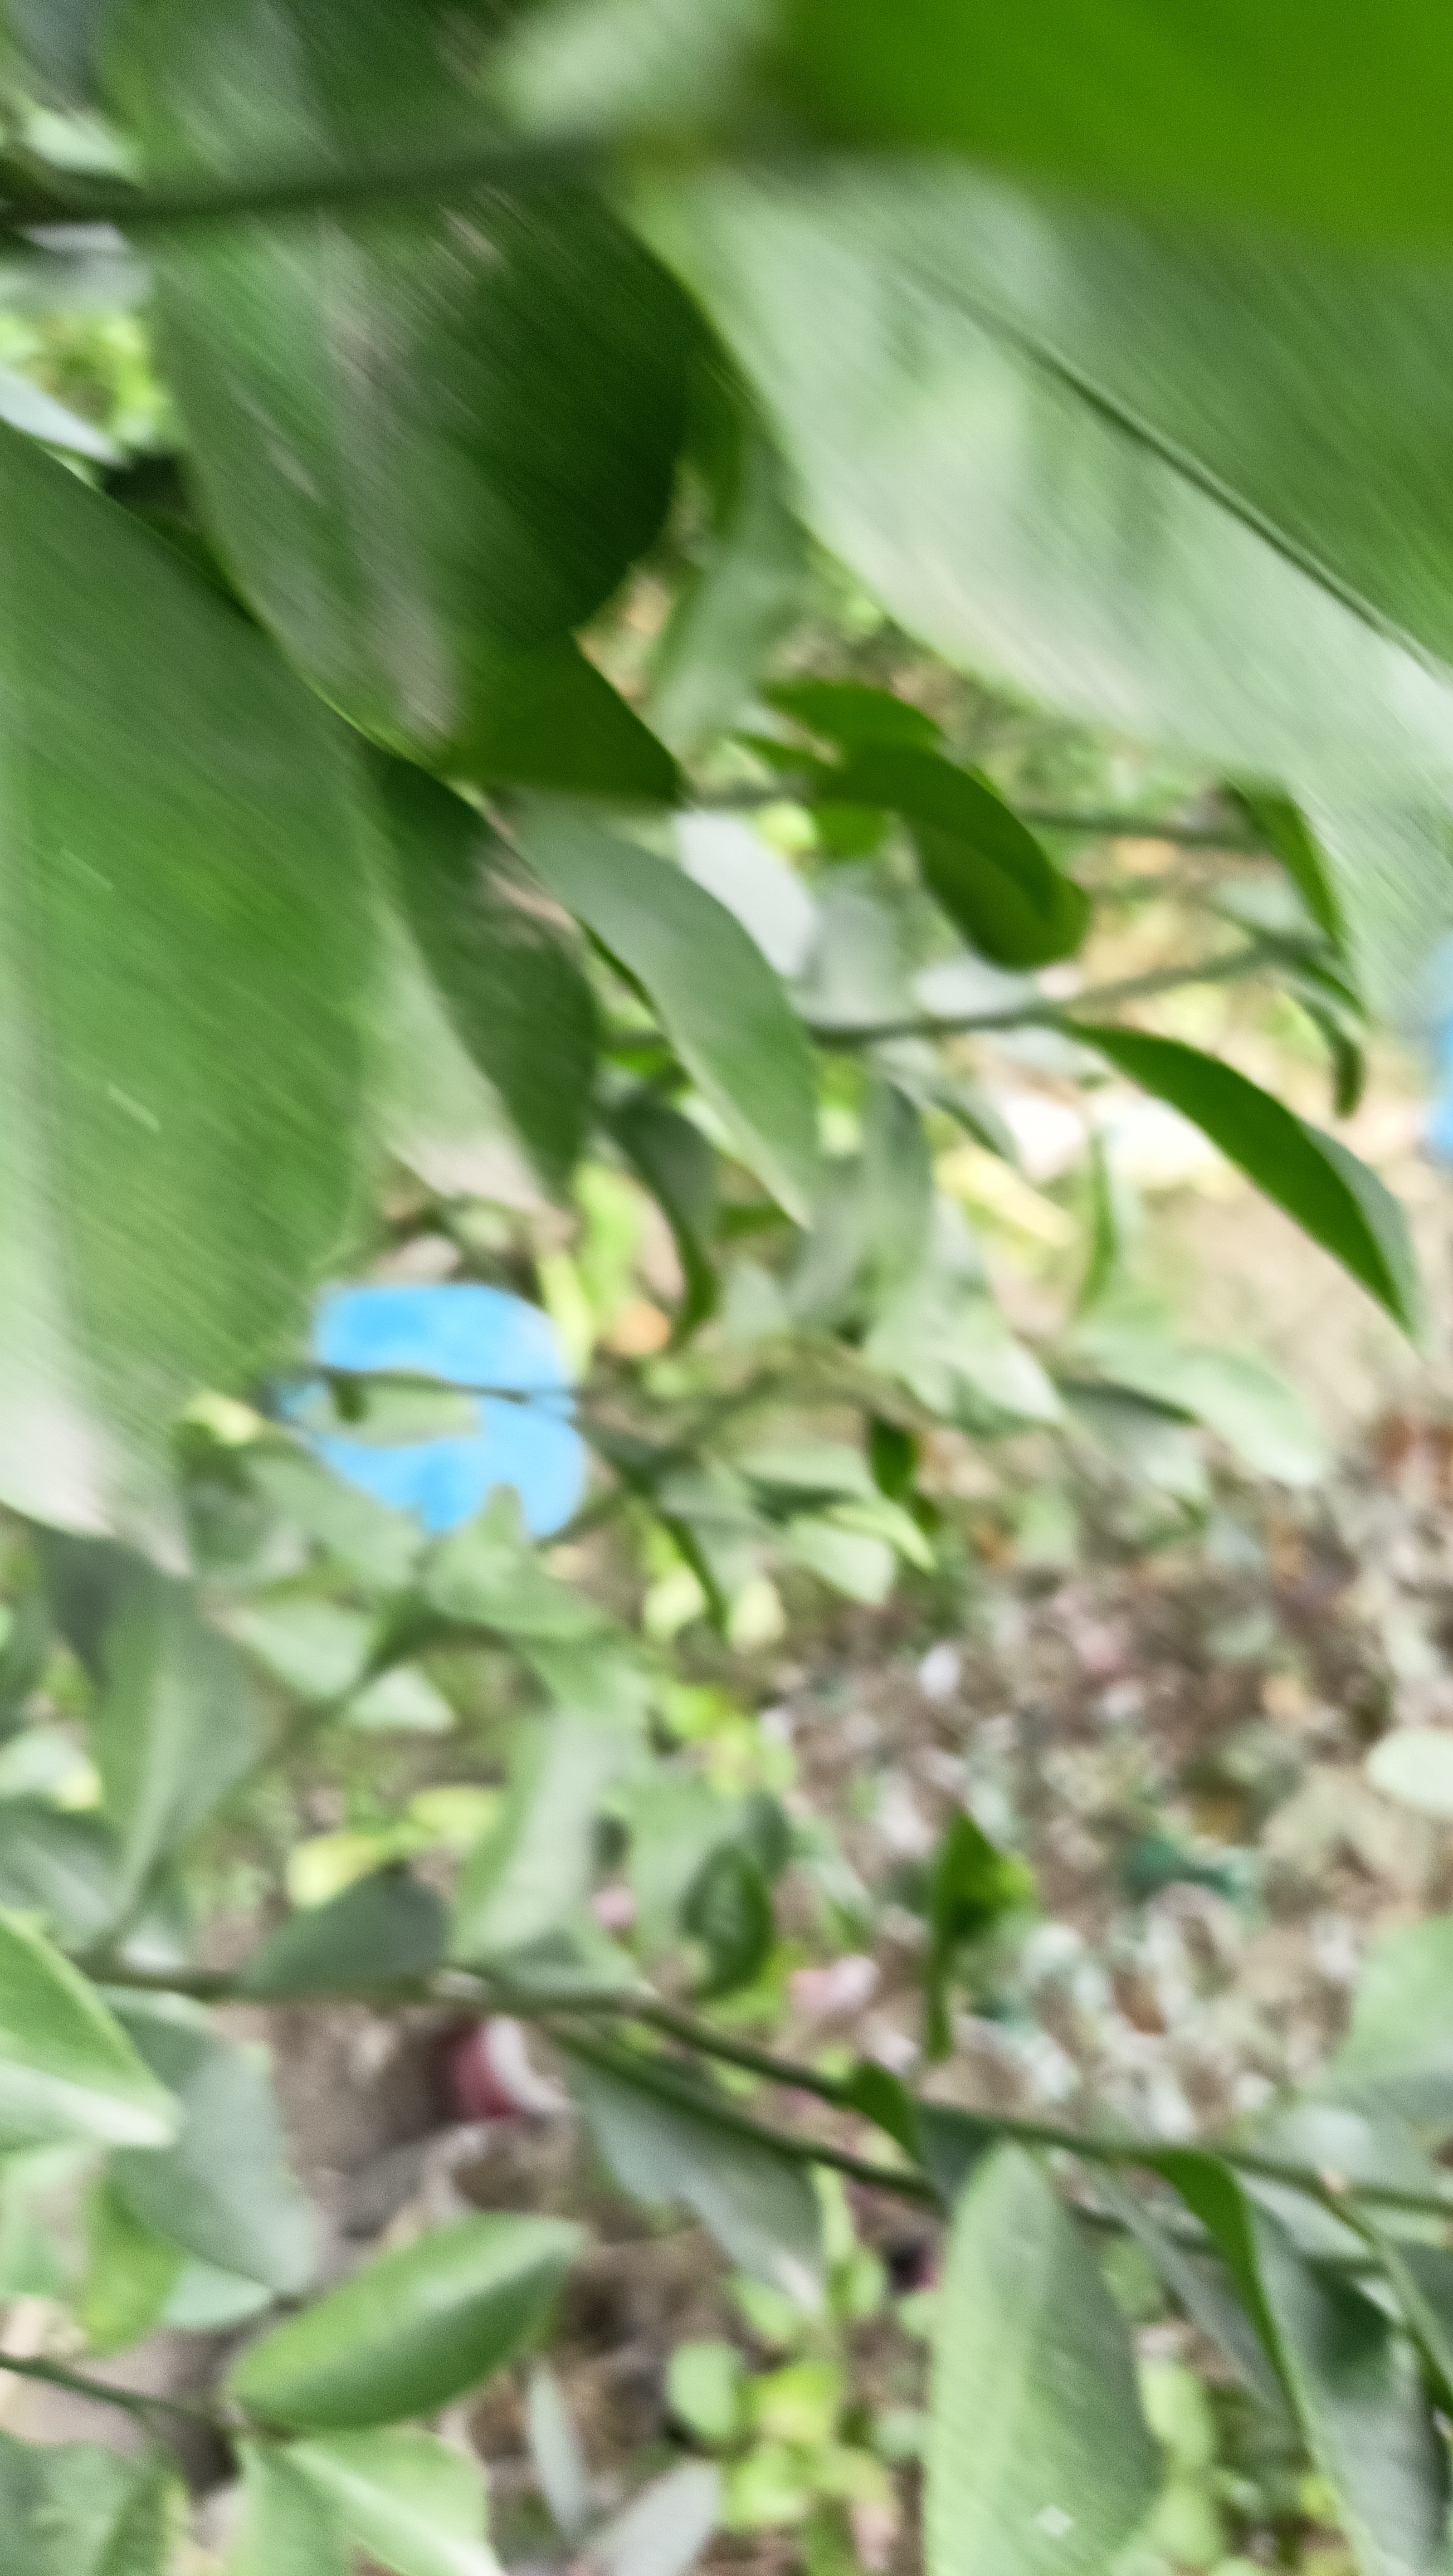
Mandarin leaf variety: China Mishti